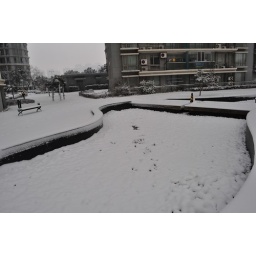
this is our little water area in a common area in front of our apartment building